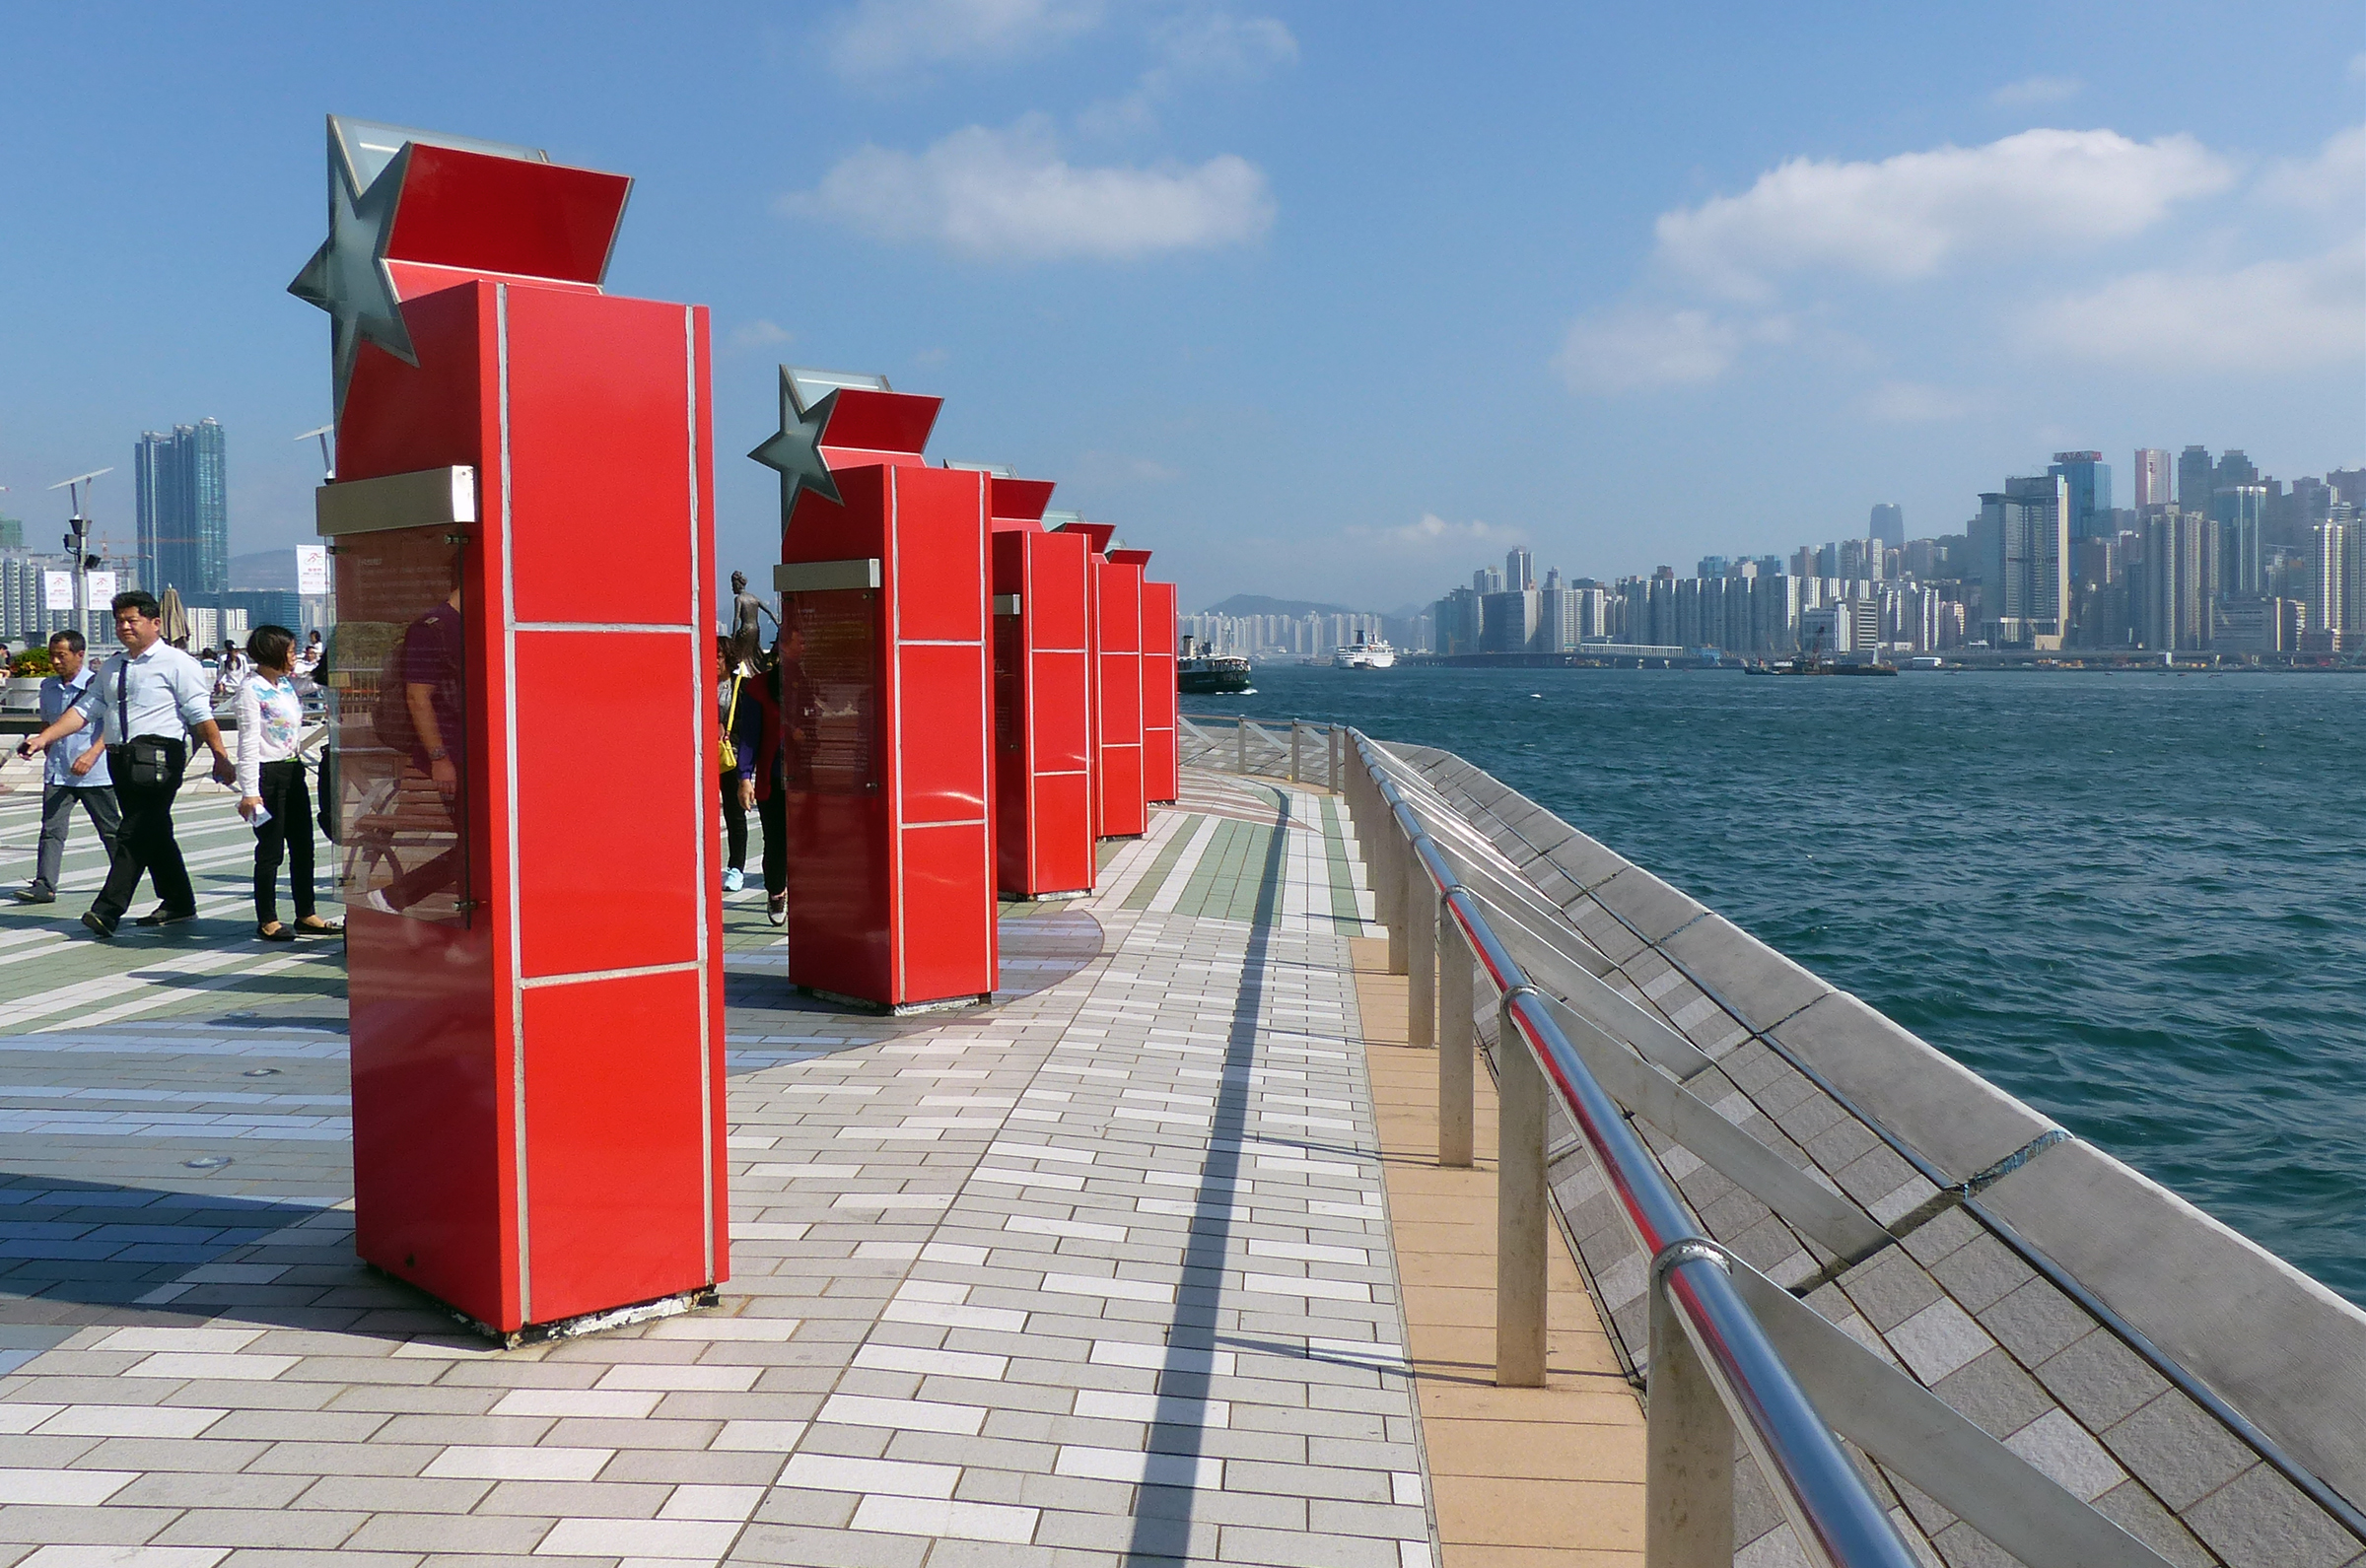
boardwalk, city, walkway, red, vehicle, bridgecamera, hongkong, victoriaharbour, superzoom, panasonicdmcfz200, avenueofthestars